Carmine Crocco

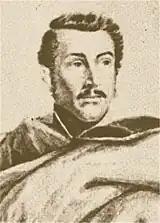
José Borjes

At the same time Giuseppe Garibaldi was launching his Expedition of the Thousand, and the Kingdom of the Two Sicilies was soon on the verge of collapse, requiring all forces remaining at its command to confront Garibaldi. Garibaldi managed to defeat them, gain control of Sicily and then cross to the mainland, where he moved swiftly north towards Naples.